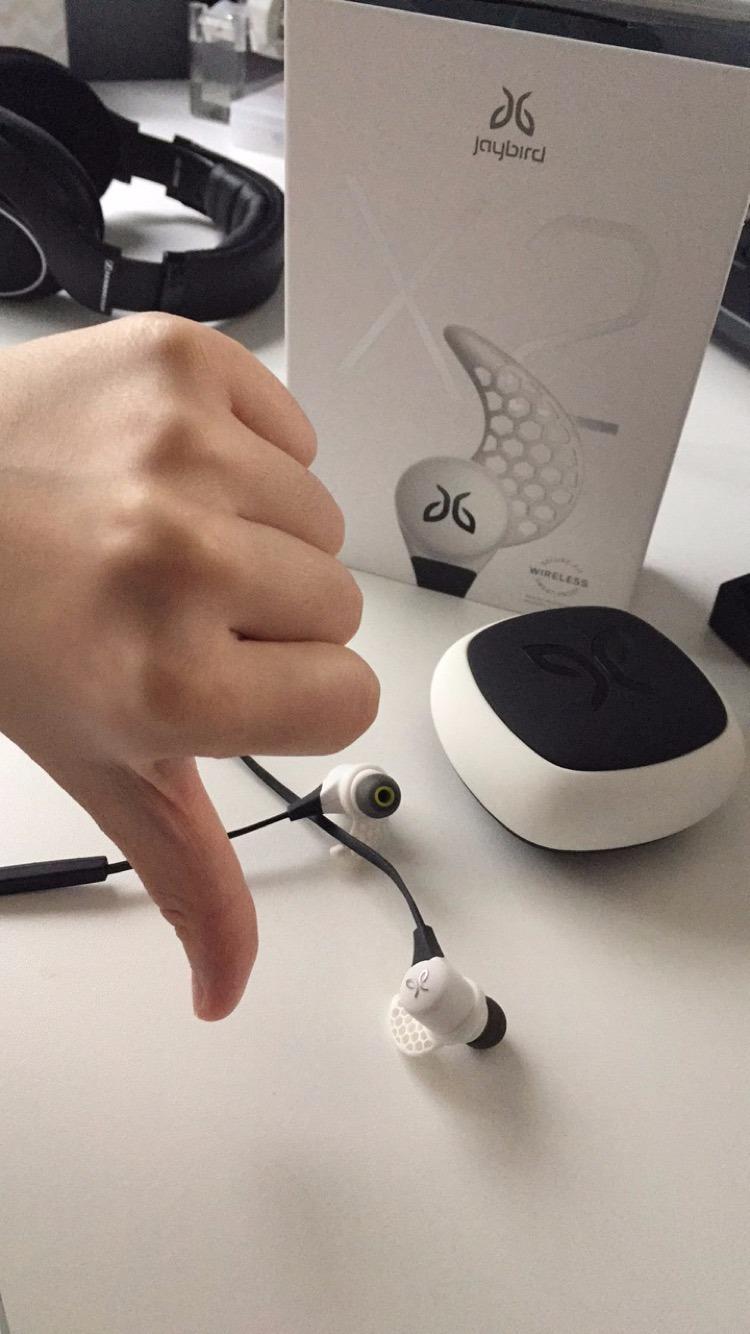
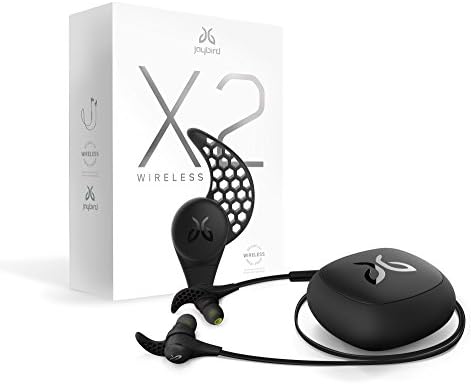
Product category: headphones
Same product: no